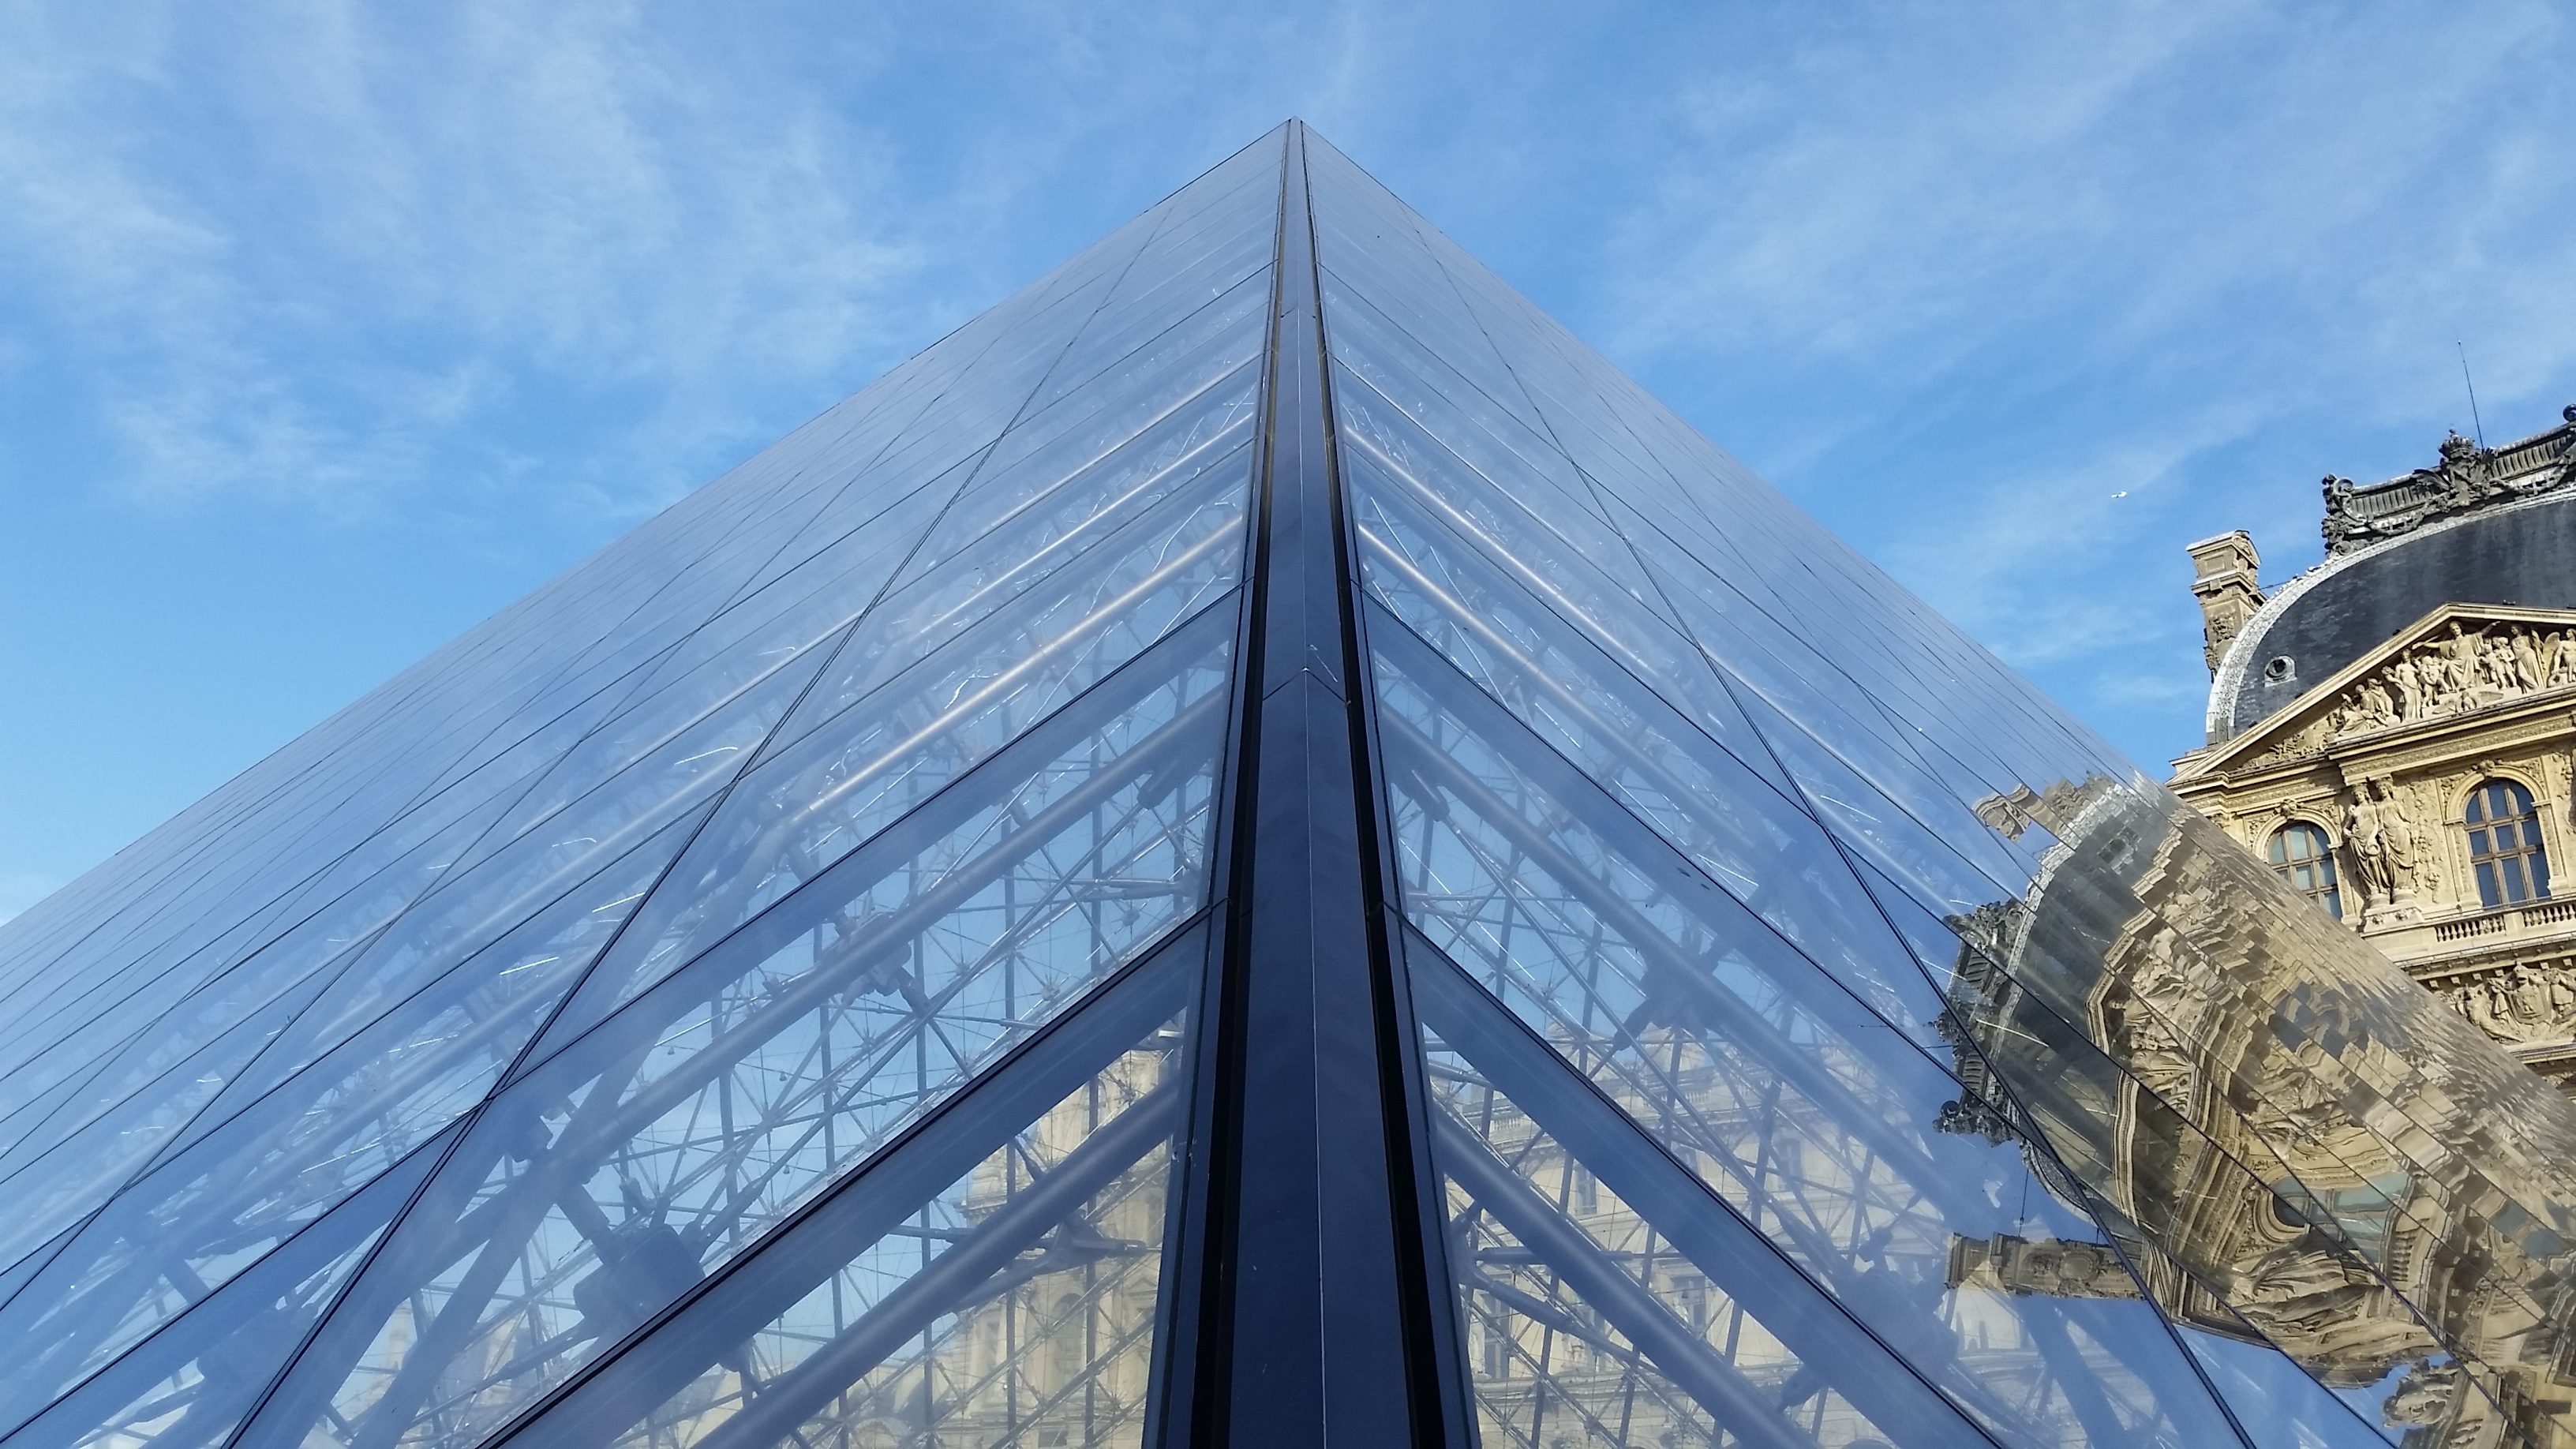
winter, architecture, sky, sunlight, window, glass, roof, paris, skyscraper, tower, louvre, museum, pyramid, landmark, facade, blue, tower block